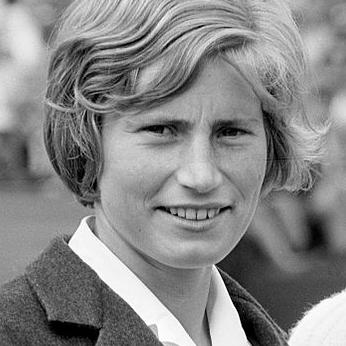
Age: 19